Kitty Wells

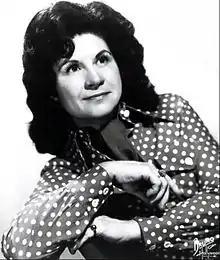
Wells in a 1974 publicity photo

Ellen Muriel Deason (August 30, 1919 – July 16, 2012), known professionally as Kitty Wells, was an American pioneering female country music singer. She broke down a barrier for women in country music with her 1952 hit recording "It Wasn't God Who Made Honky Tonk Angels", which also made her the first female country singer to top the U.S. country charts and turned her into the first female country superstar. “It Wasn’t God Who Made Honky Tonk Angels” would also be her first of several pop crossover hits. Wells is the only artist to be awarded top female vocalist awards for 14 consecutive years. Her chart-topping hits continued until the mid-1960s, paving the way for and inspiring a long list of female country singers who came to prominence in the 1960s.